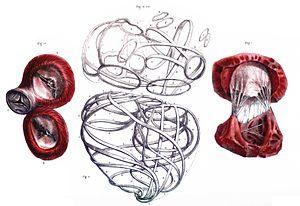
Nicolas Henri Jacob, né à Paris le 6 juin 1782 et mort le 1ᵉʳ février 1871, est un peintre, dessinateur et lithographe français.